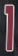
Number: 1